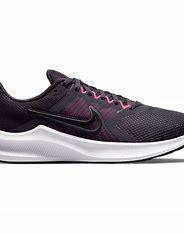
Brand: Nike
Model: Downshifter 11